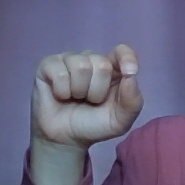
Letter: fa